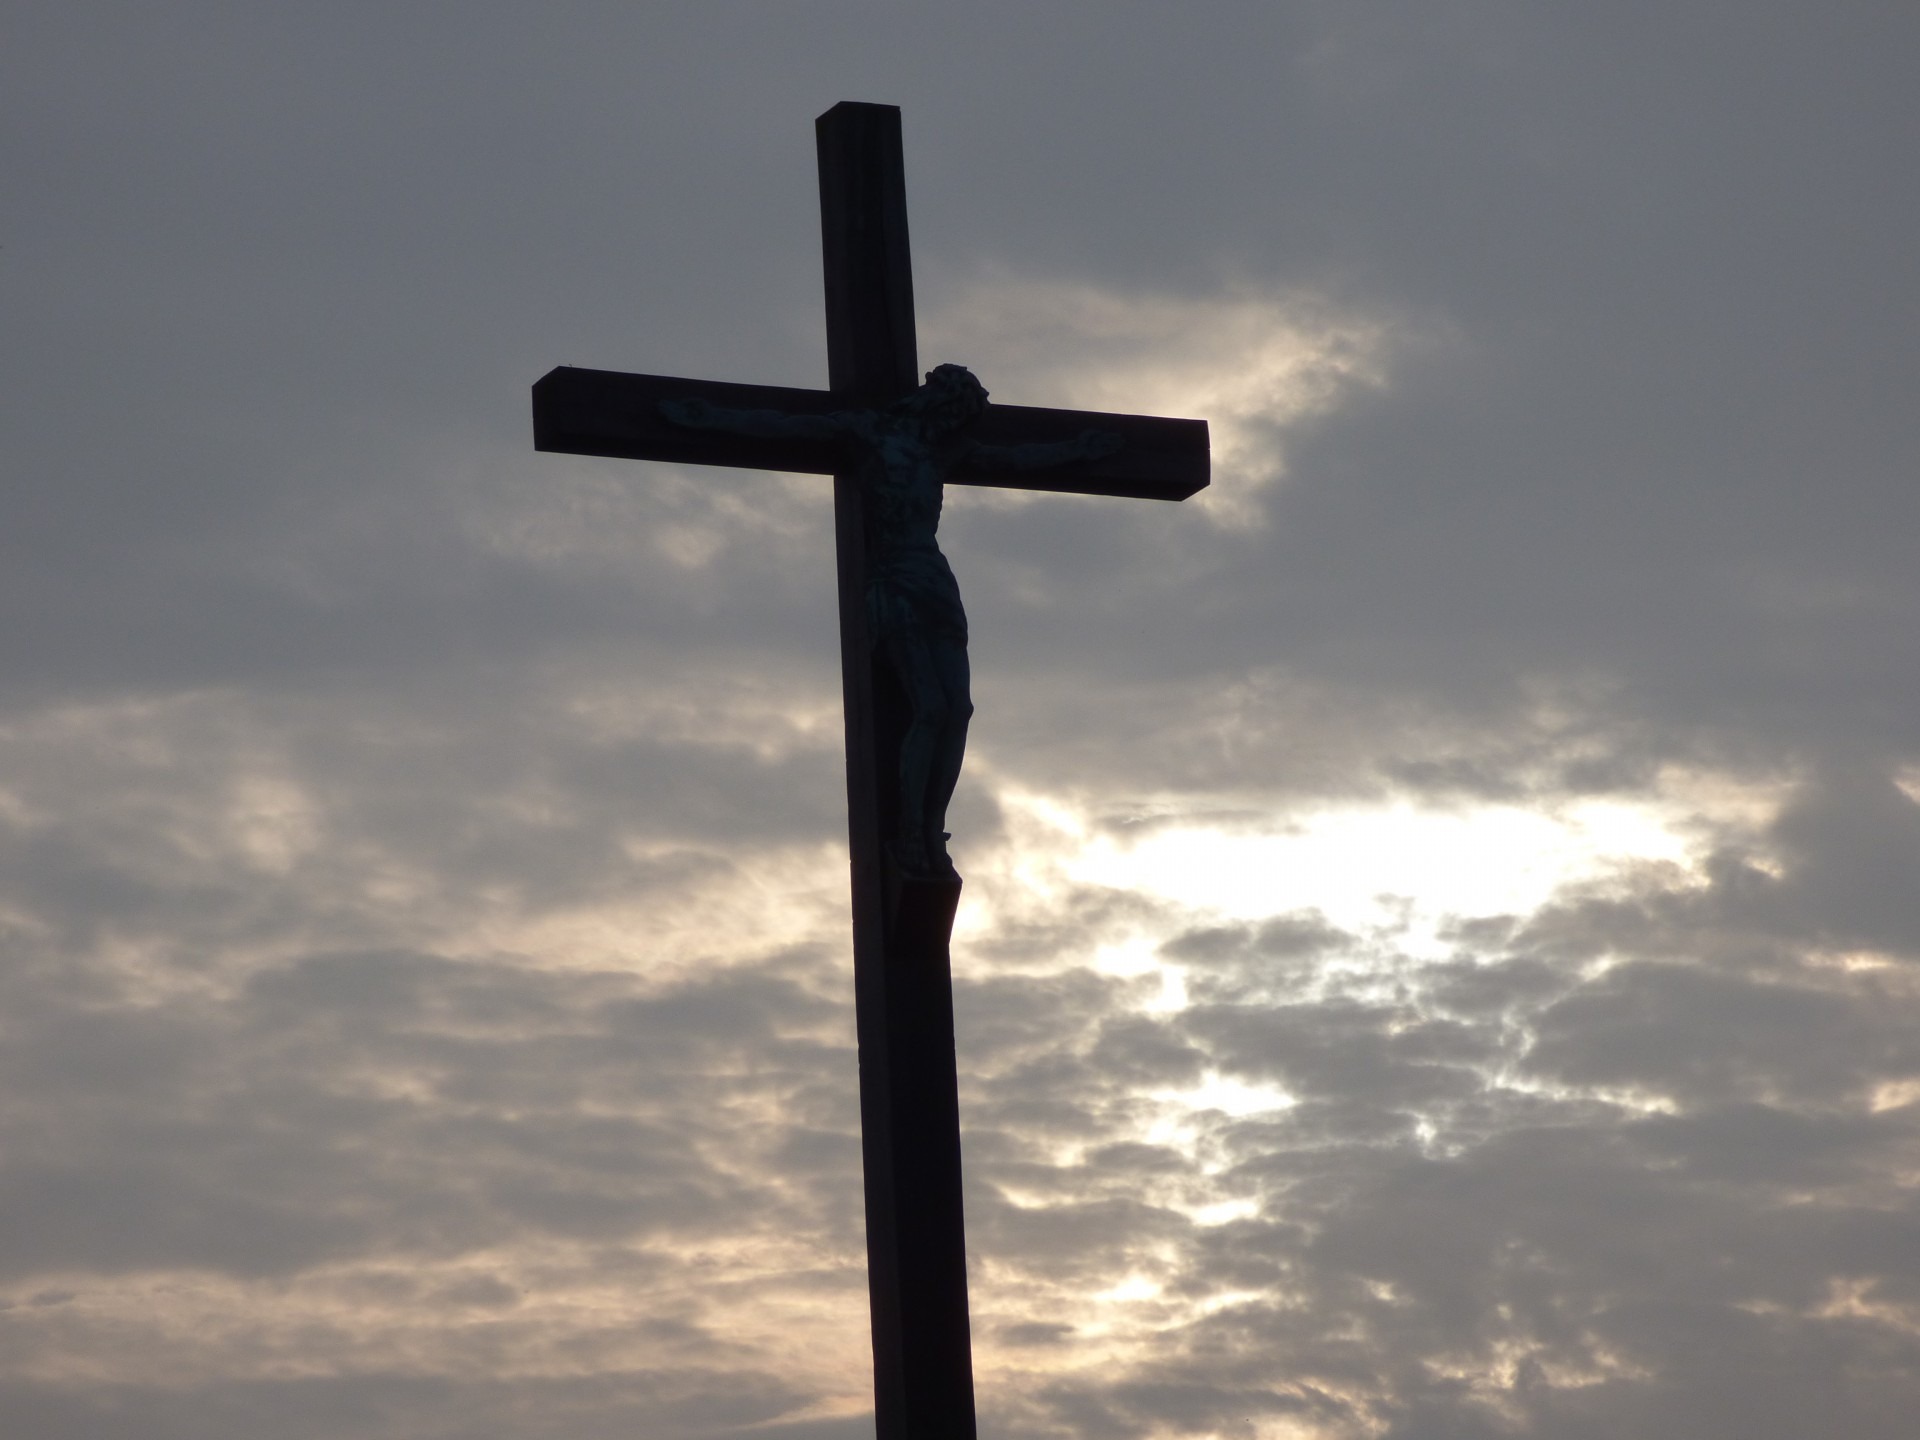
silhouette, cloud, sky, sunset, wind, symbol, religion, cross, religious, christ, faith, jesus, christianity, god, crucifix, spirituality, against light, atmosphere of earth